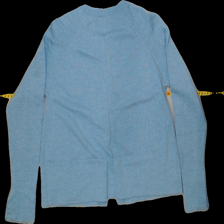
View: back
Type: Cardigan
Category: Ladies
Brand: Stenströms (skjorta)
Colors: Blue
Material: 100% wool
Pattern: Plain
Cut: Regular, C-collar
Size: S
Season: All
Trend: No trend
Stains: No
Price range: 100-150
Recommended usage: Reuse